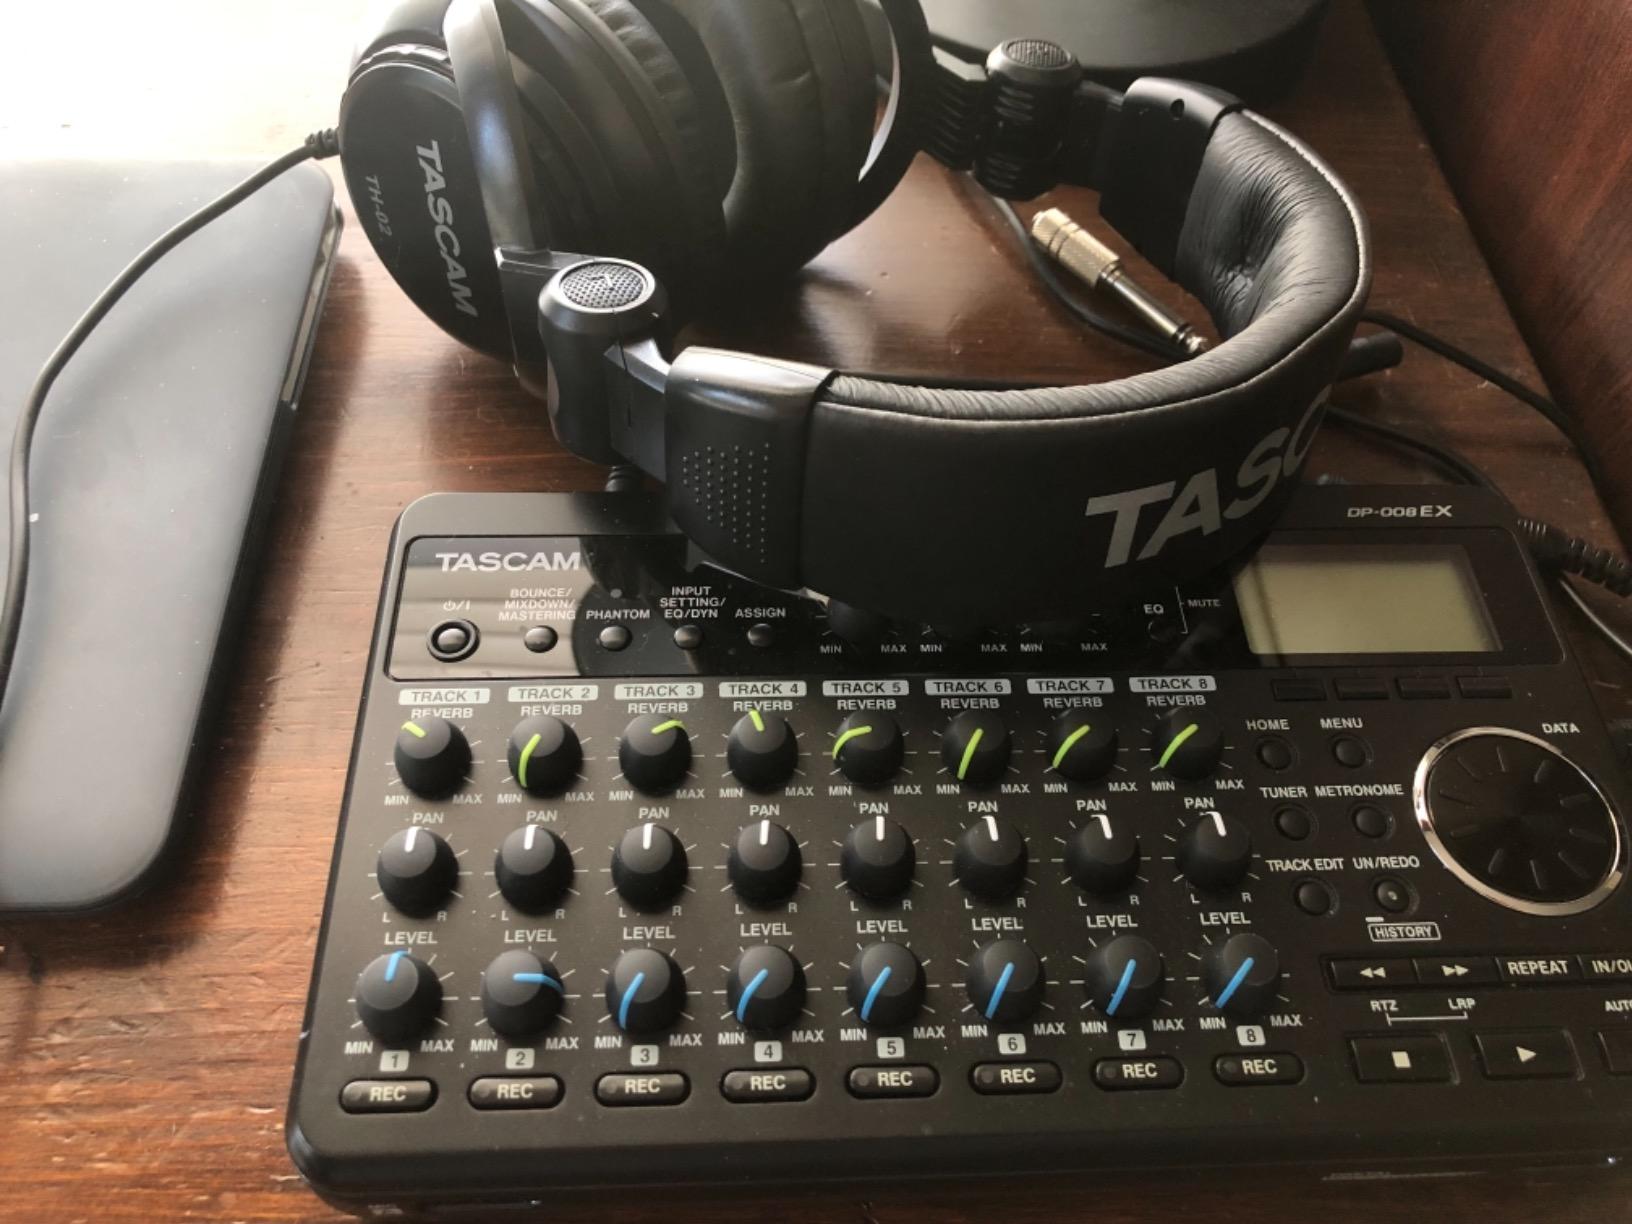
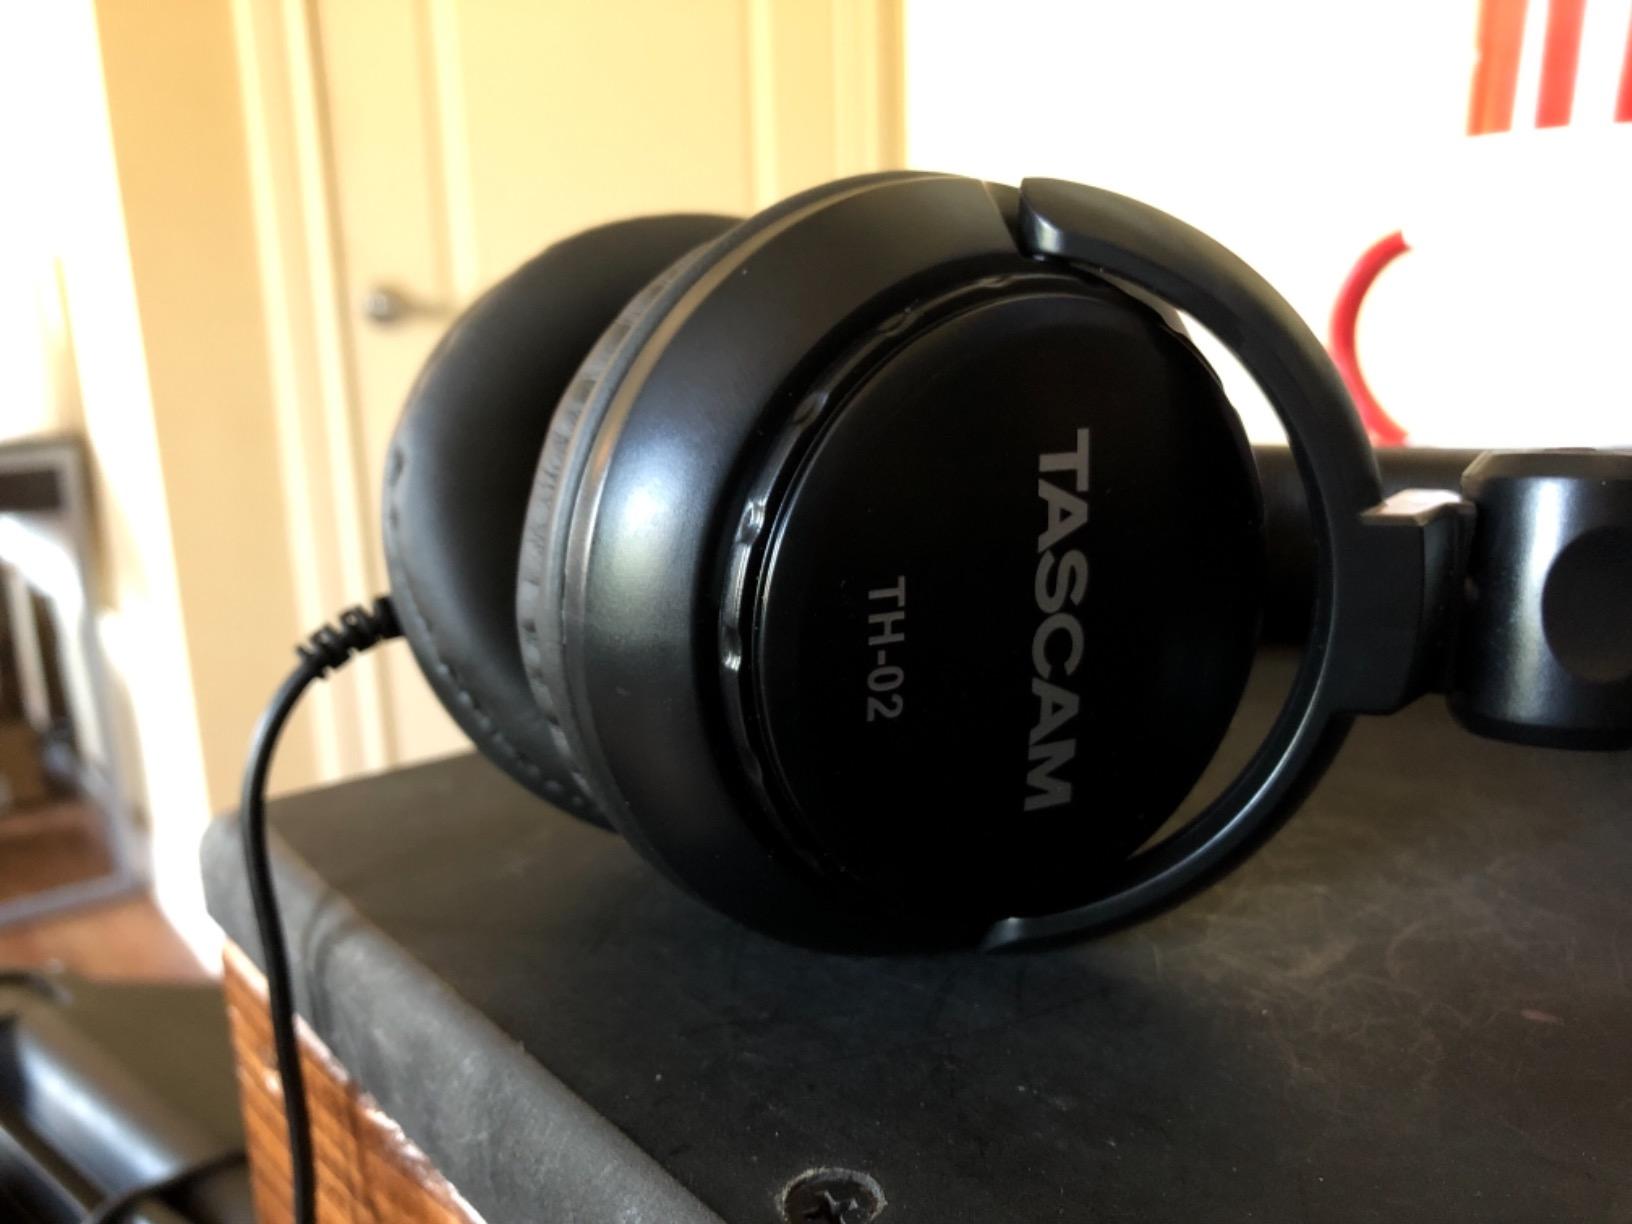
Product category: headphones
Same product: yes